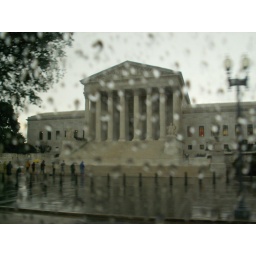
Through the window of the bus in the rain